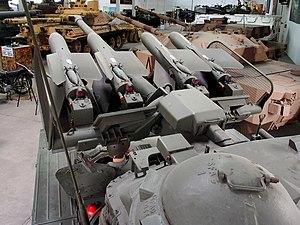
L'AMX-13 est un char léger français produit à 7 700 exemplaires entre 1953 et 1985. Son châssis est décliné en plusieurs versions : char de combat, lance-missile antichars, transport de troupes, canon automoteur de 105 ou 155 mm, postes de commandement, engins du génie, ambulance, etc.